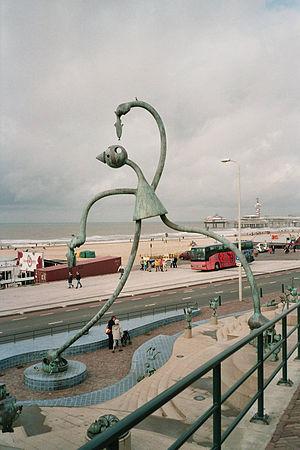
Tom Otterness, né en 1952 à Wichita au Kansas, est un sculpteur dont les œuvres ornent de nombreux espaces publics aux États-Unis. La plus connue, The Real World, est au Battery Park à New York. Ses sculptures réalistes représentent la plupart du temps des personnages, hommes ou animaux, mais c'est aussi un artiste engagé et les thèmes politiques et sociaux sont souvent présents dans ses œuvres.
Le musée Beelden aan Zee, littéralement Statues à la mer est le seul musée néerlandais exclusivement dédié à la sculpture. Il se situe à Scheveningen, station balnéaire de La Haye.
Scheveningue ou Schéveningue est un quartier de La Haye, ville des Pays-Bas, sur les bords de la mer du Nord. C'est une station balnéaire moderne avec une longue plage sablonneuse et une jetée de loisirs. Son port est utilisé pour la pêche, la navigation de plaisance.